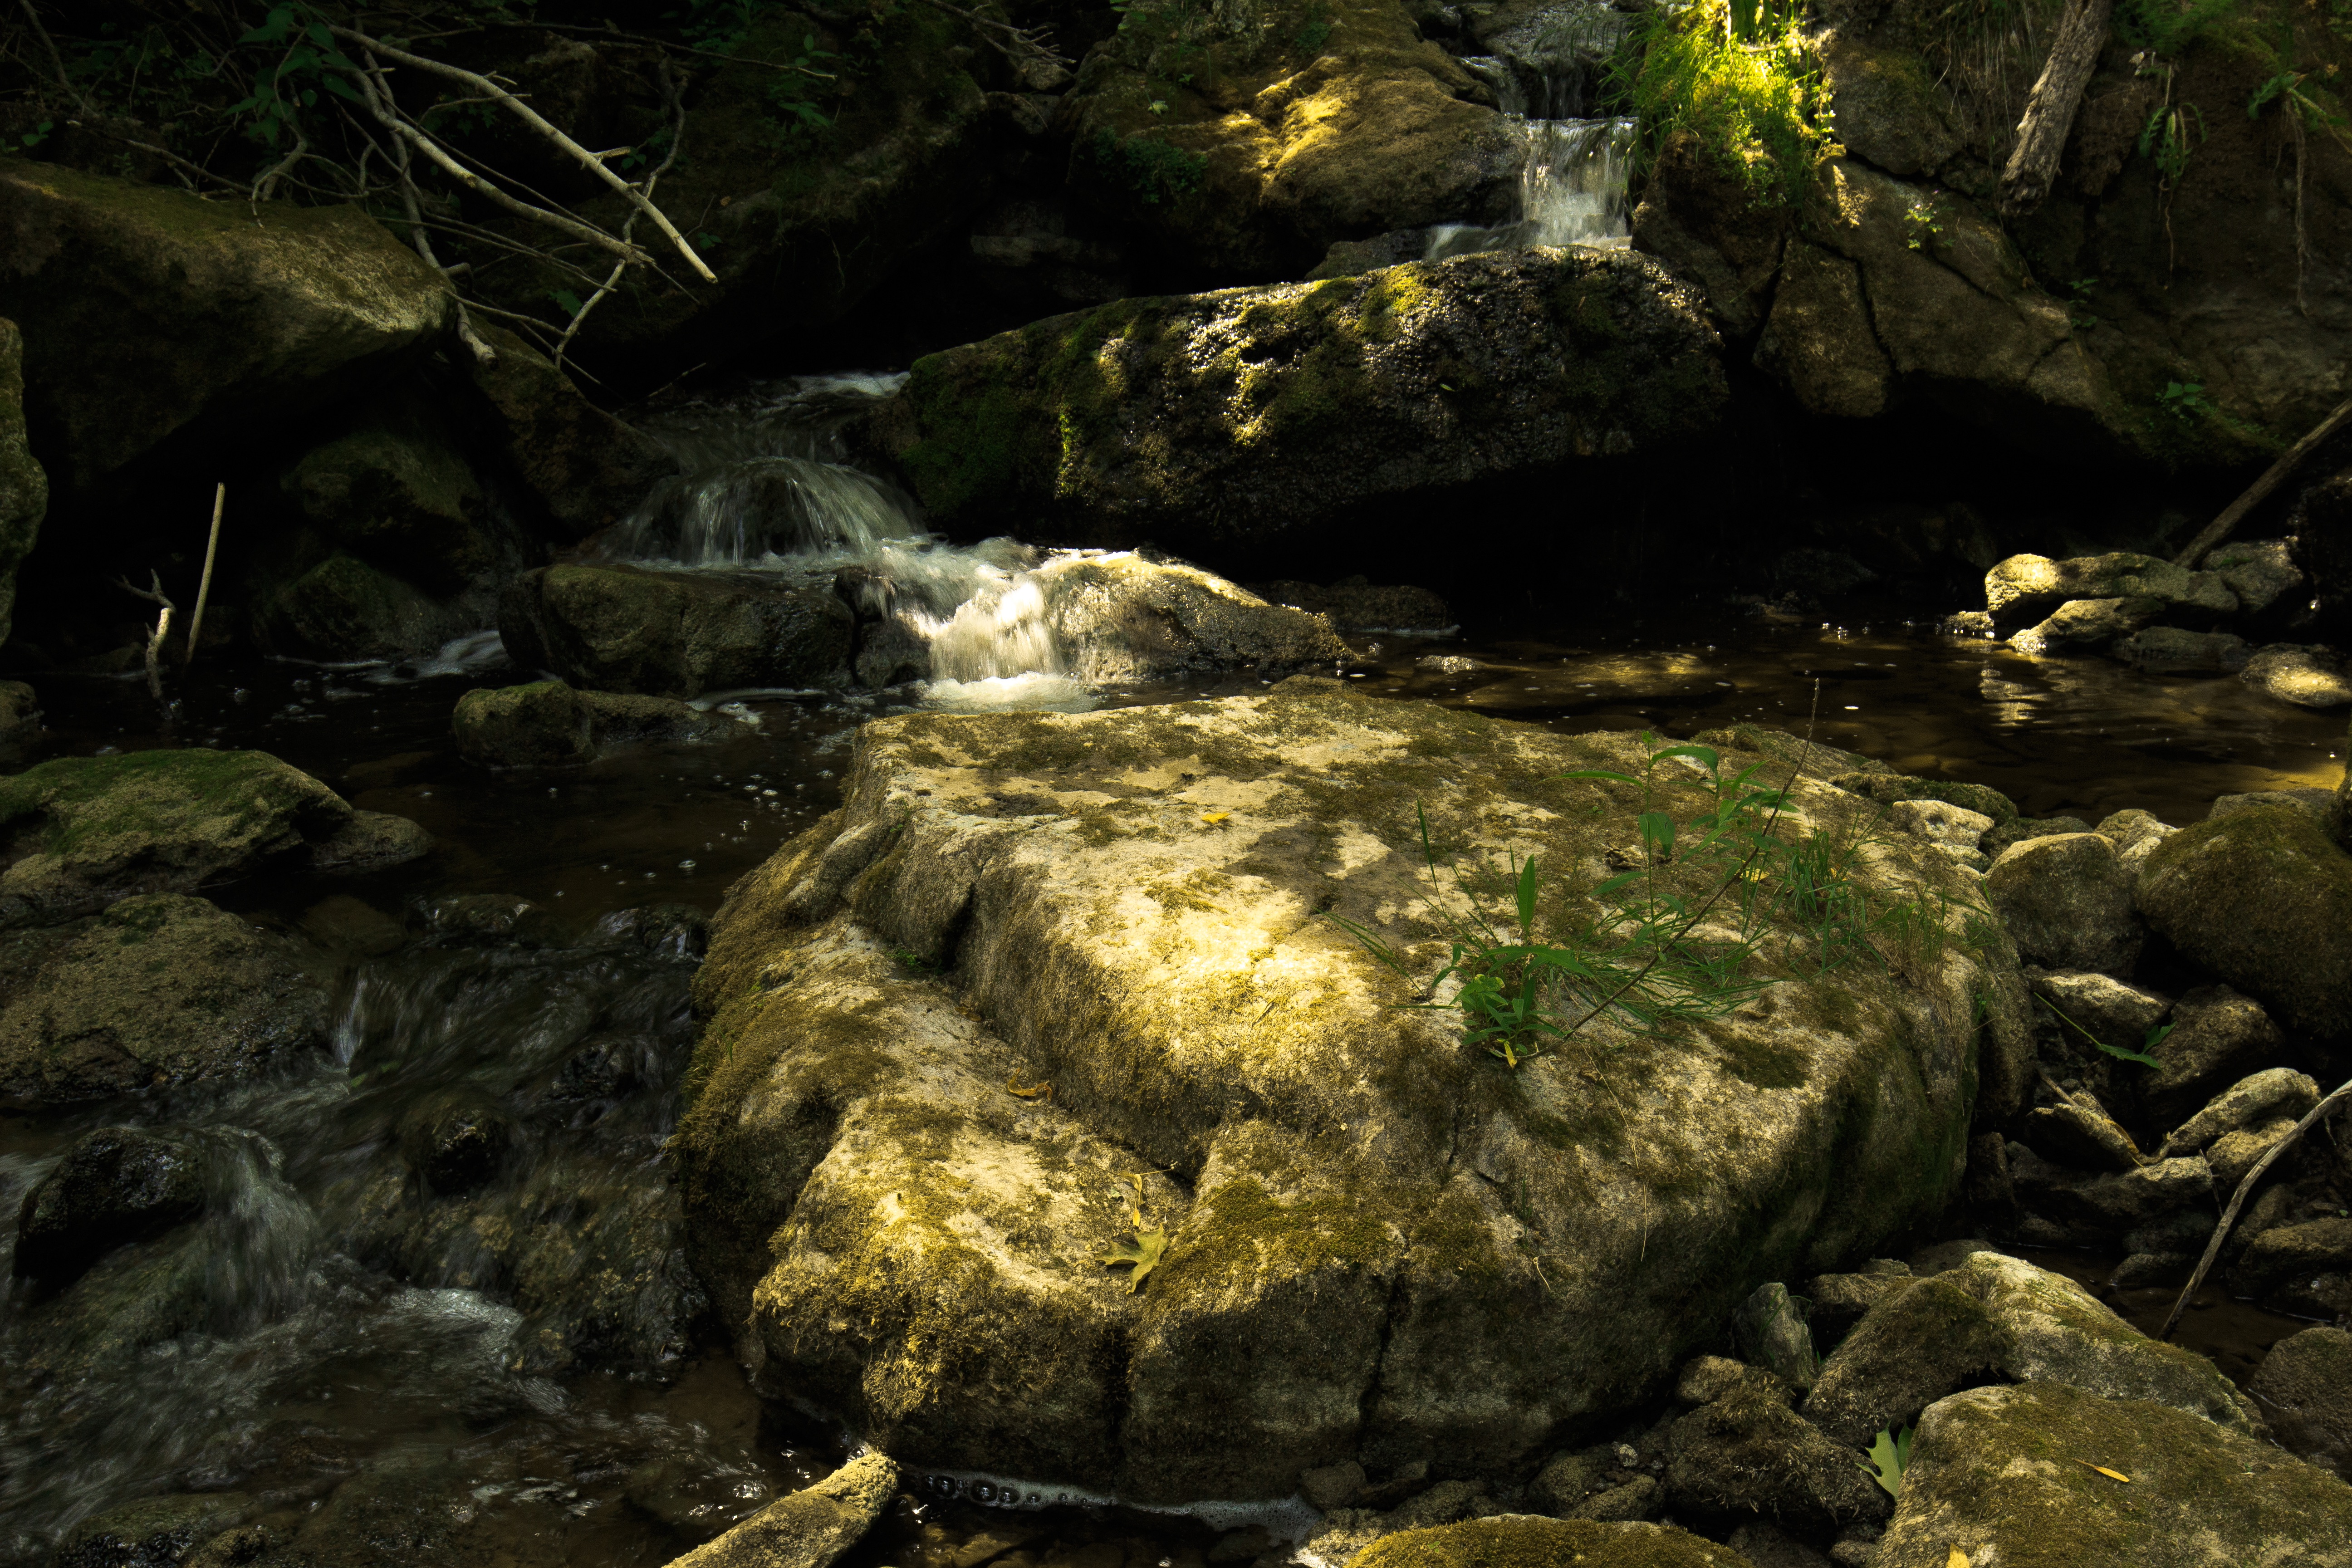
water, nature, forest, rock, waterfall, wilderness, river, wildlife, stream, green, jungle, autumn, rainforest, woodland, habitat, water feature, natural environment